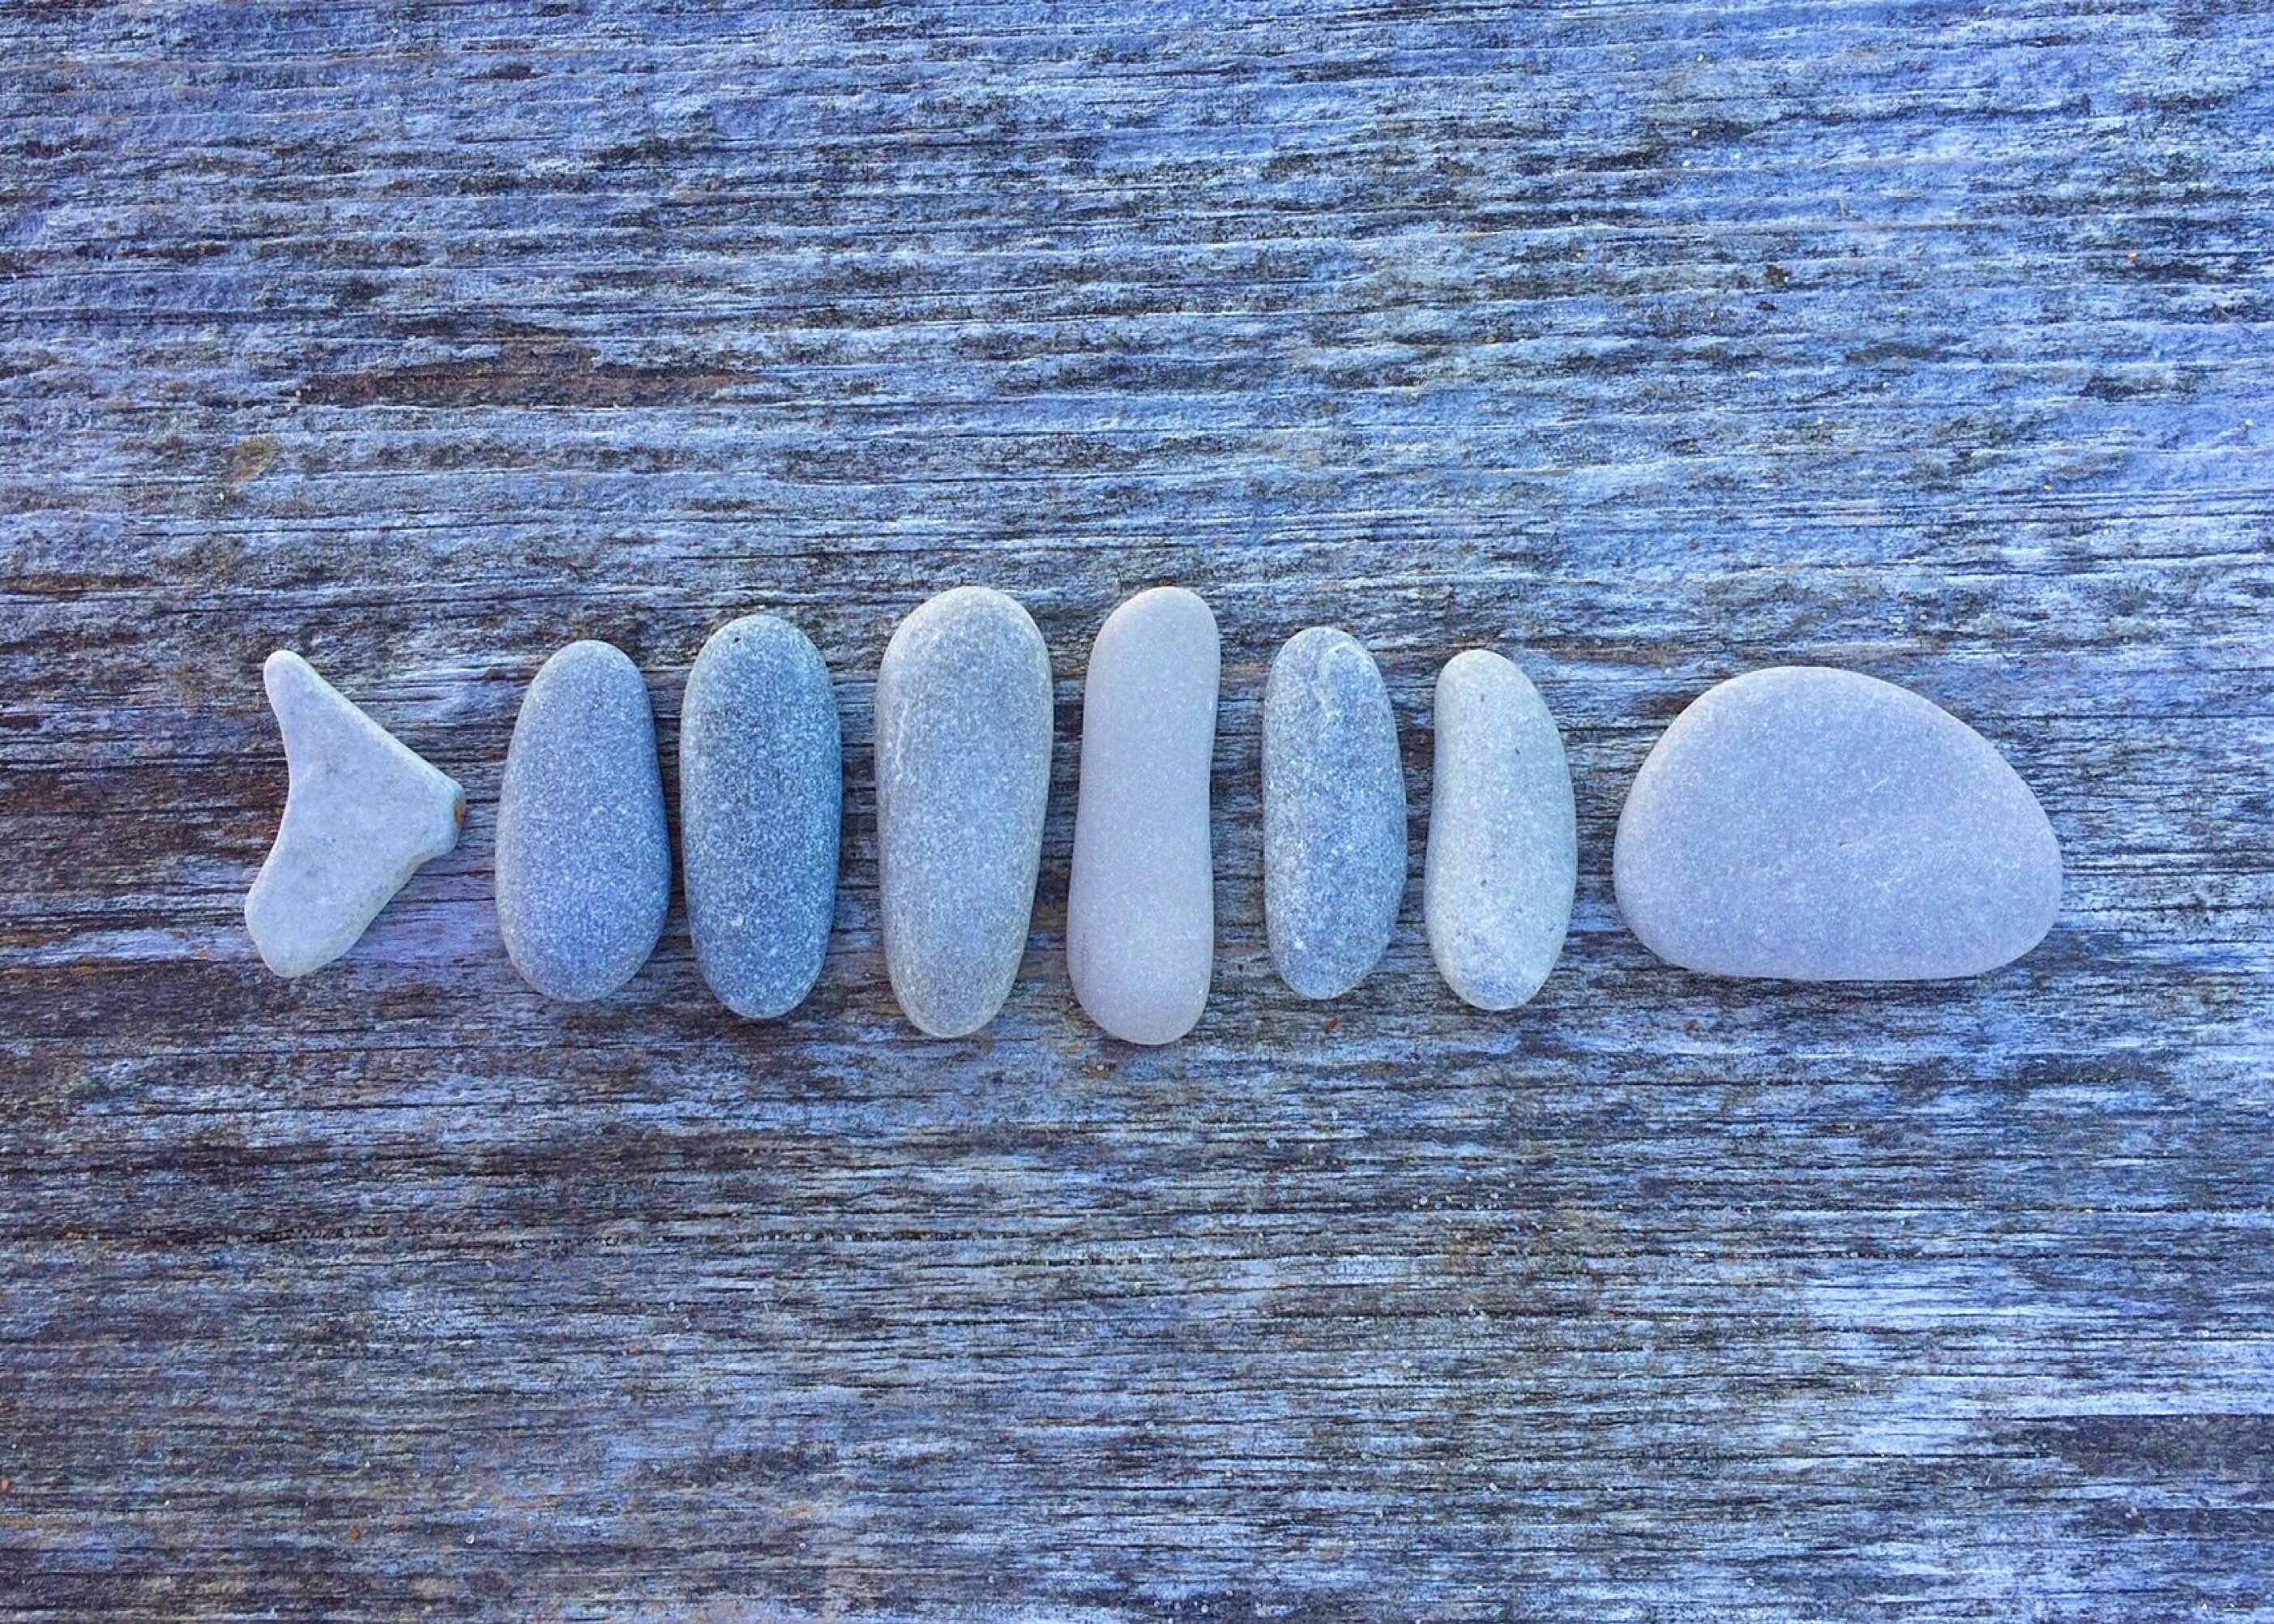
sea, rock, wood, number, wall, stone, ice, blue, craft, fish, art